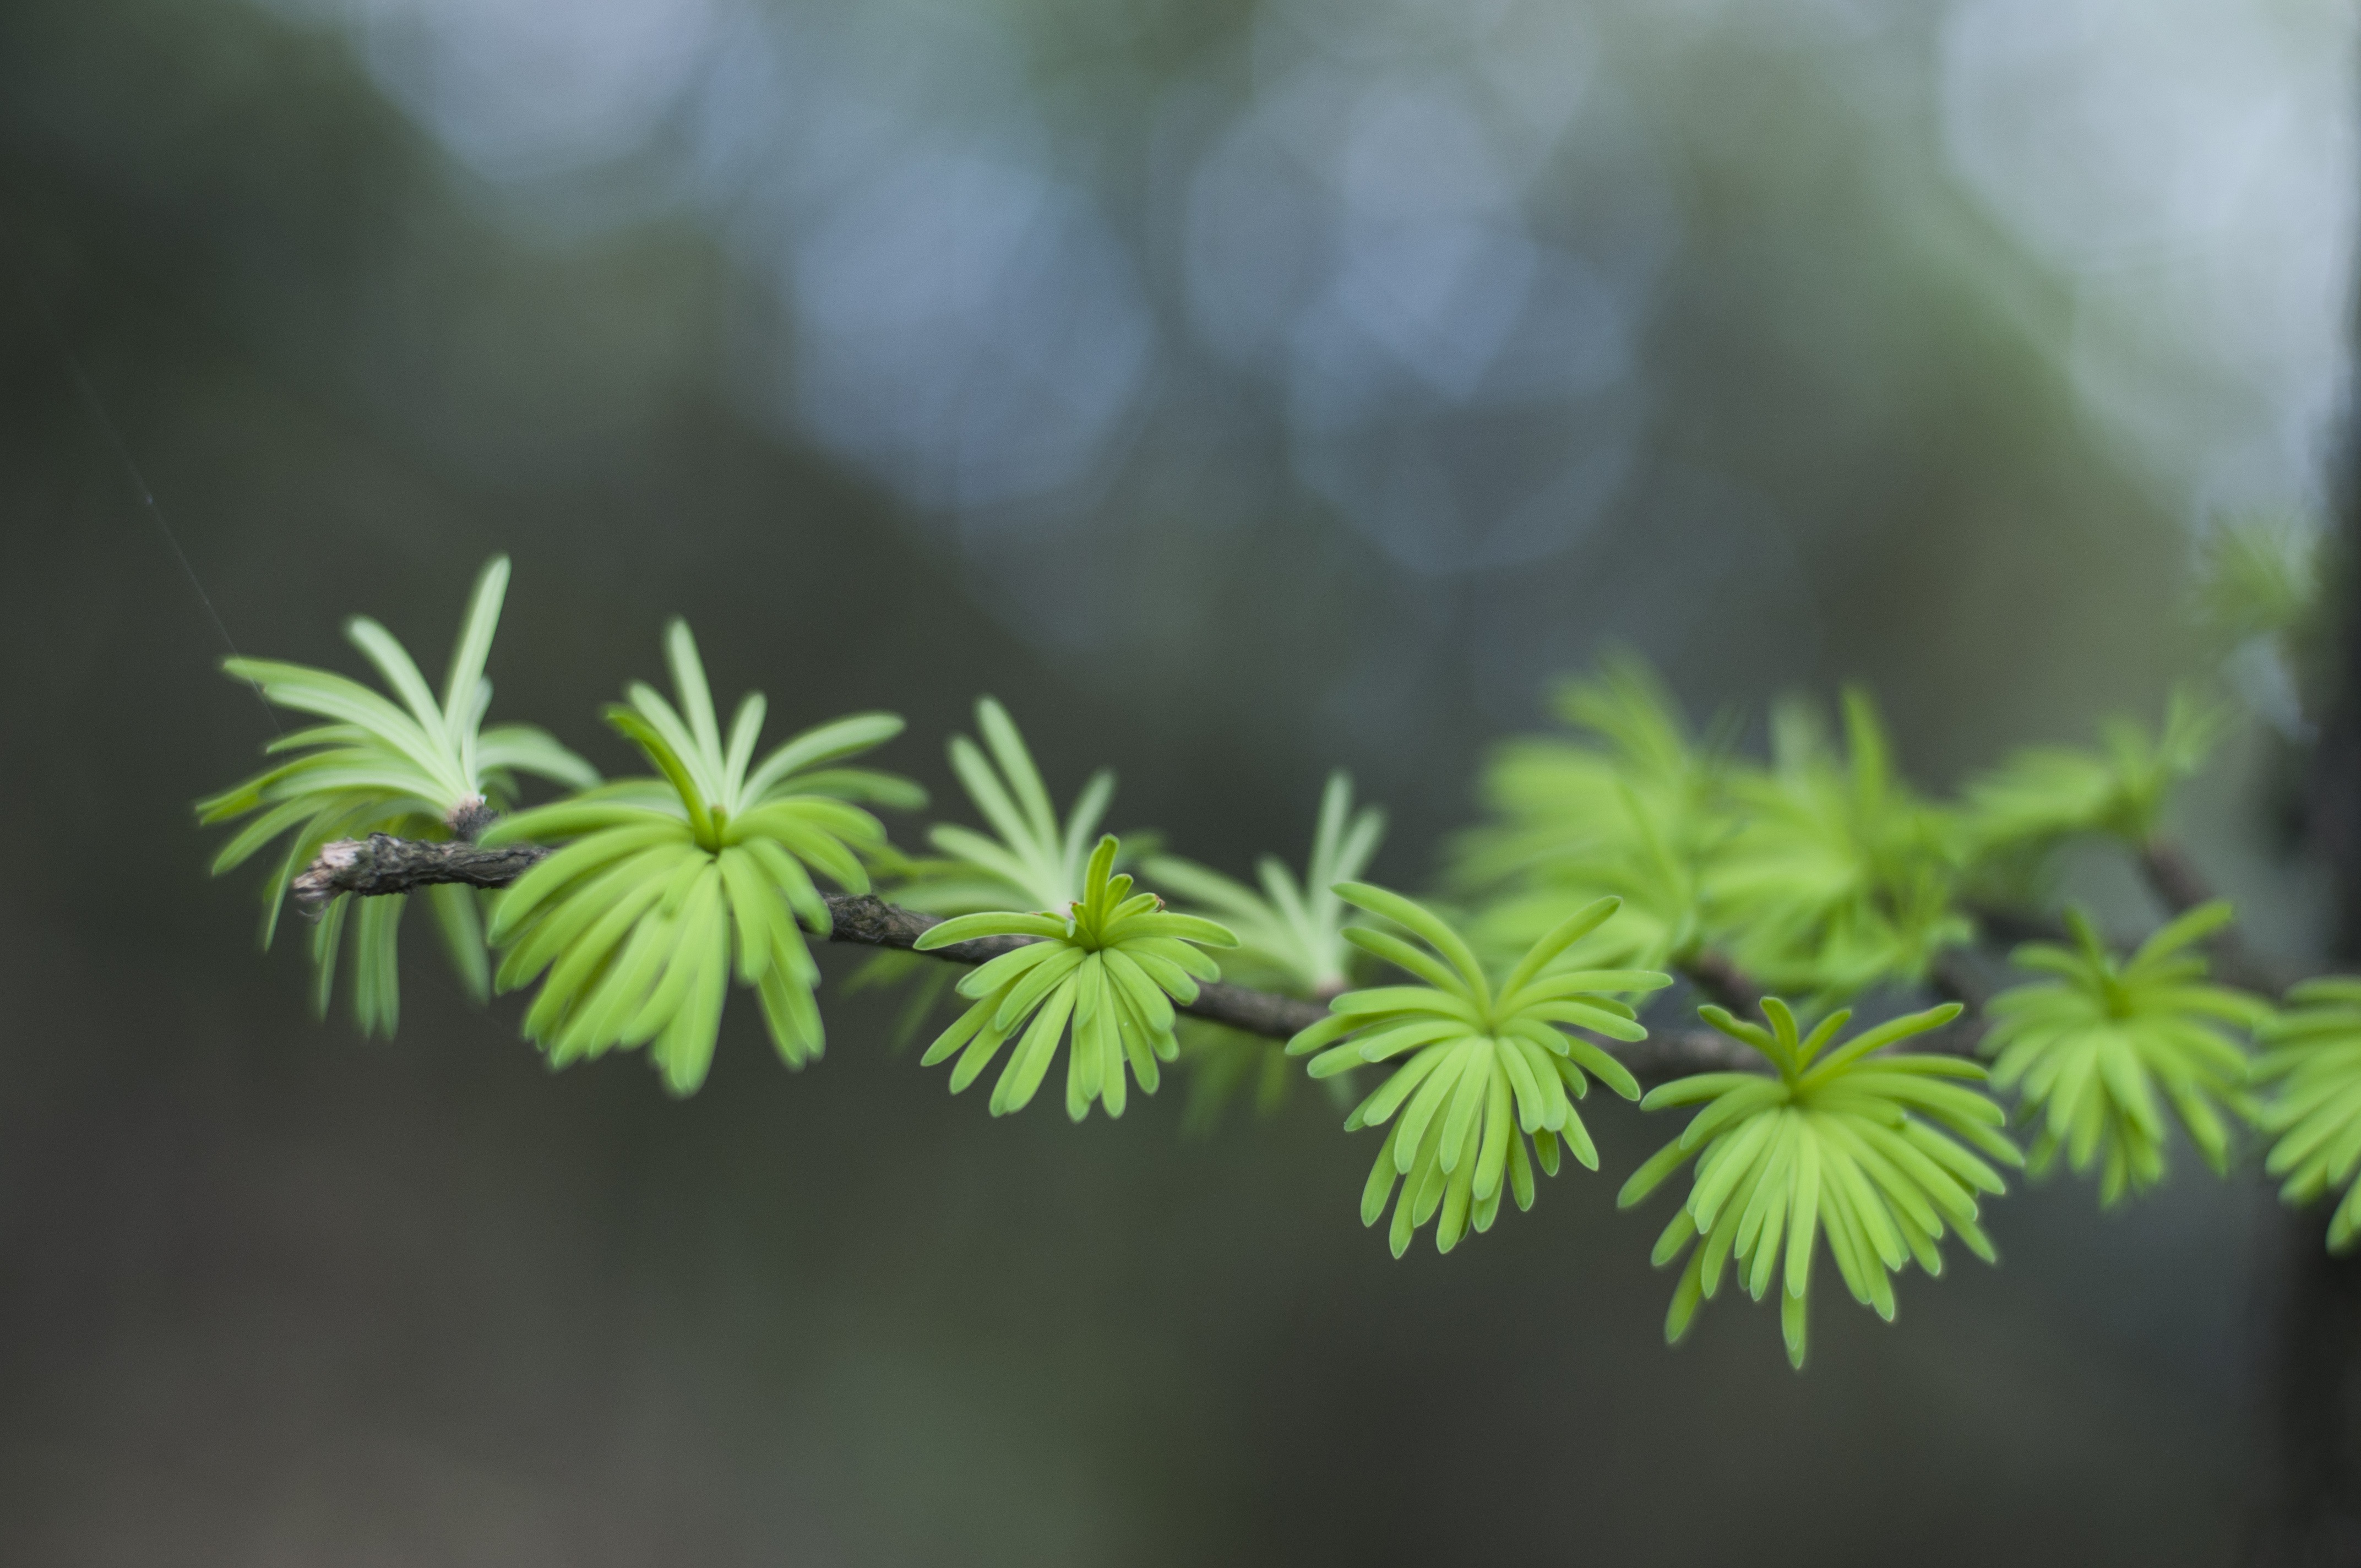
tree, nature, forest, branch, plant, leaf, flower, green, botany, flora, bud, cedar, macro photography, flowering plant, plant stem, woody plant, land plant